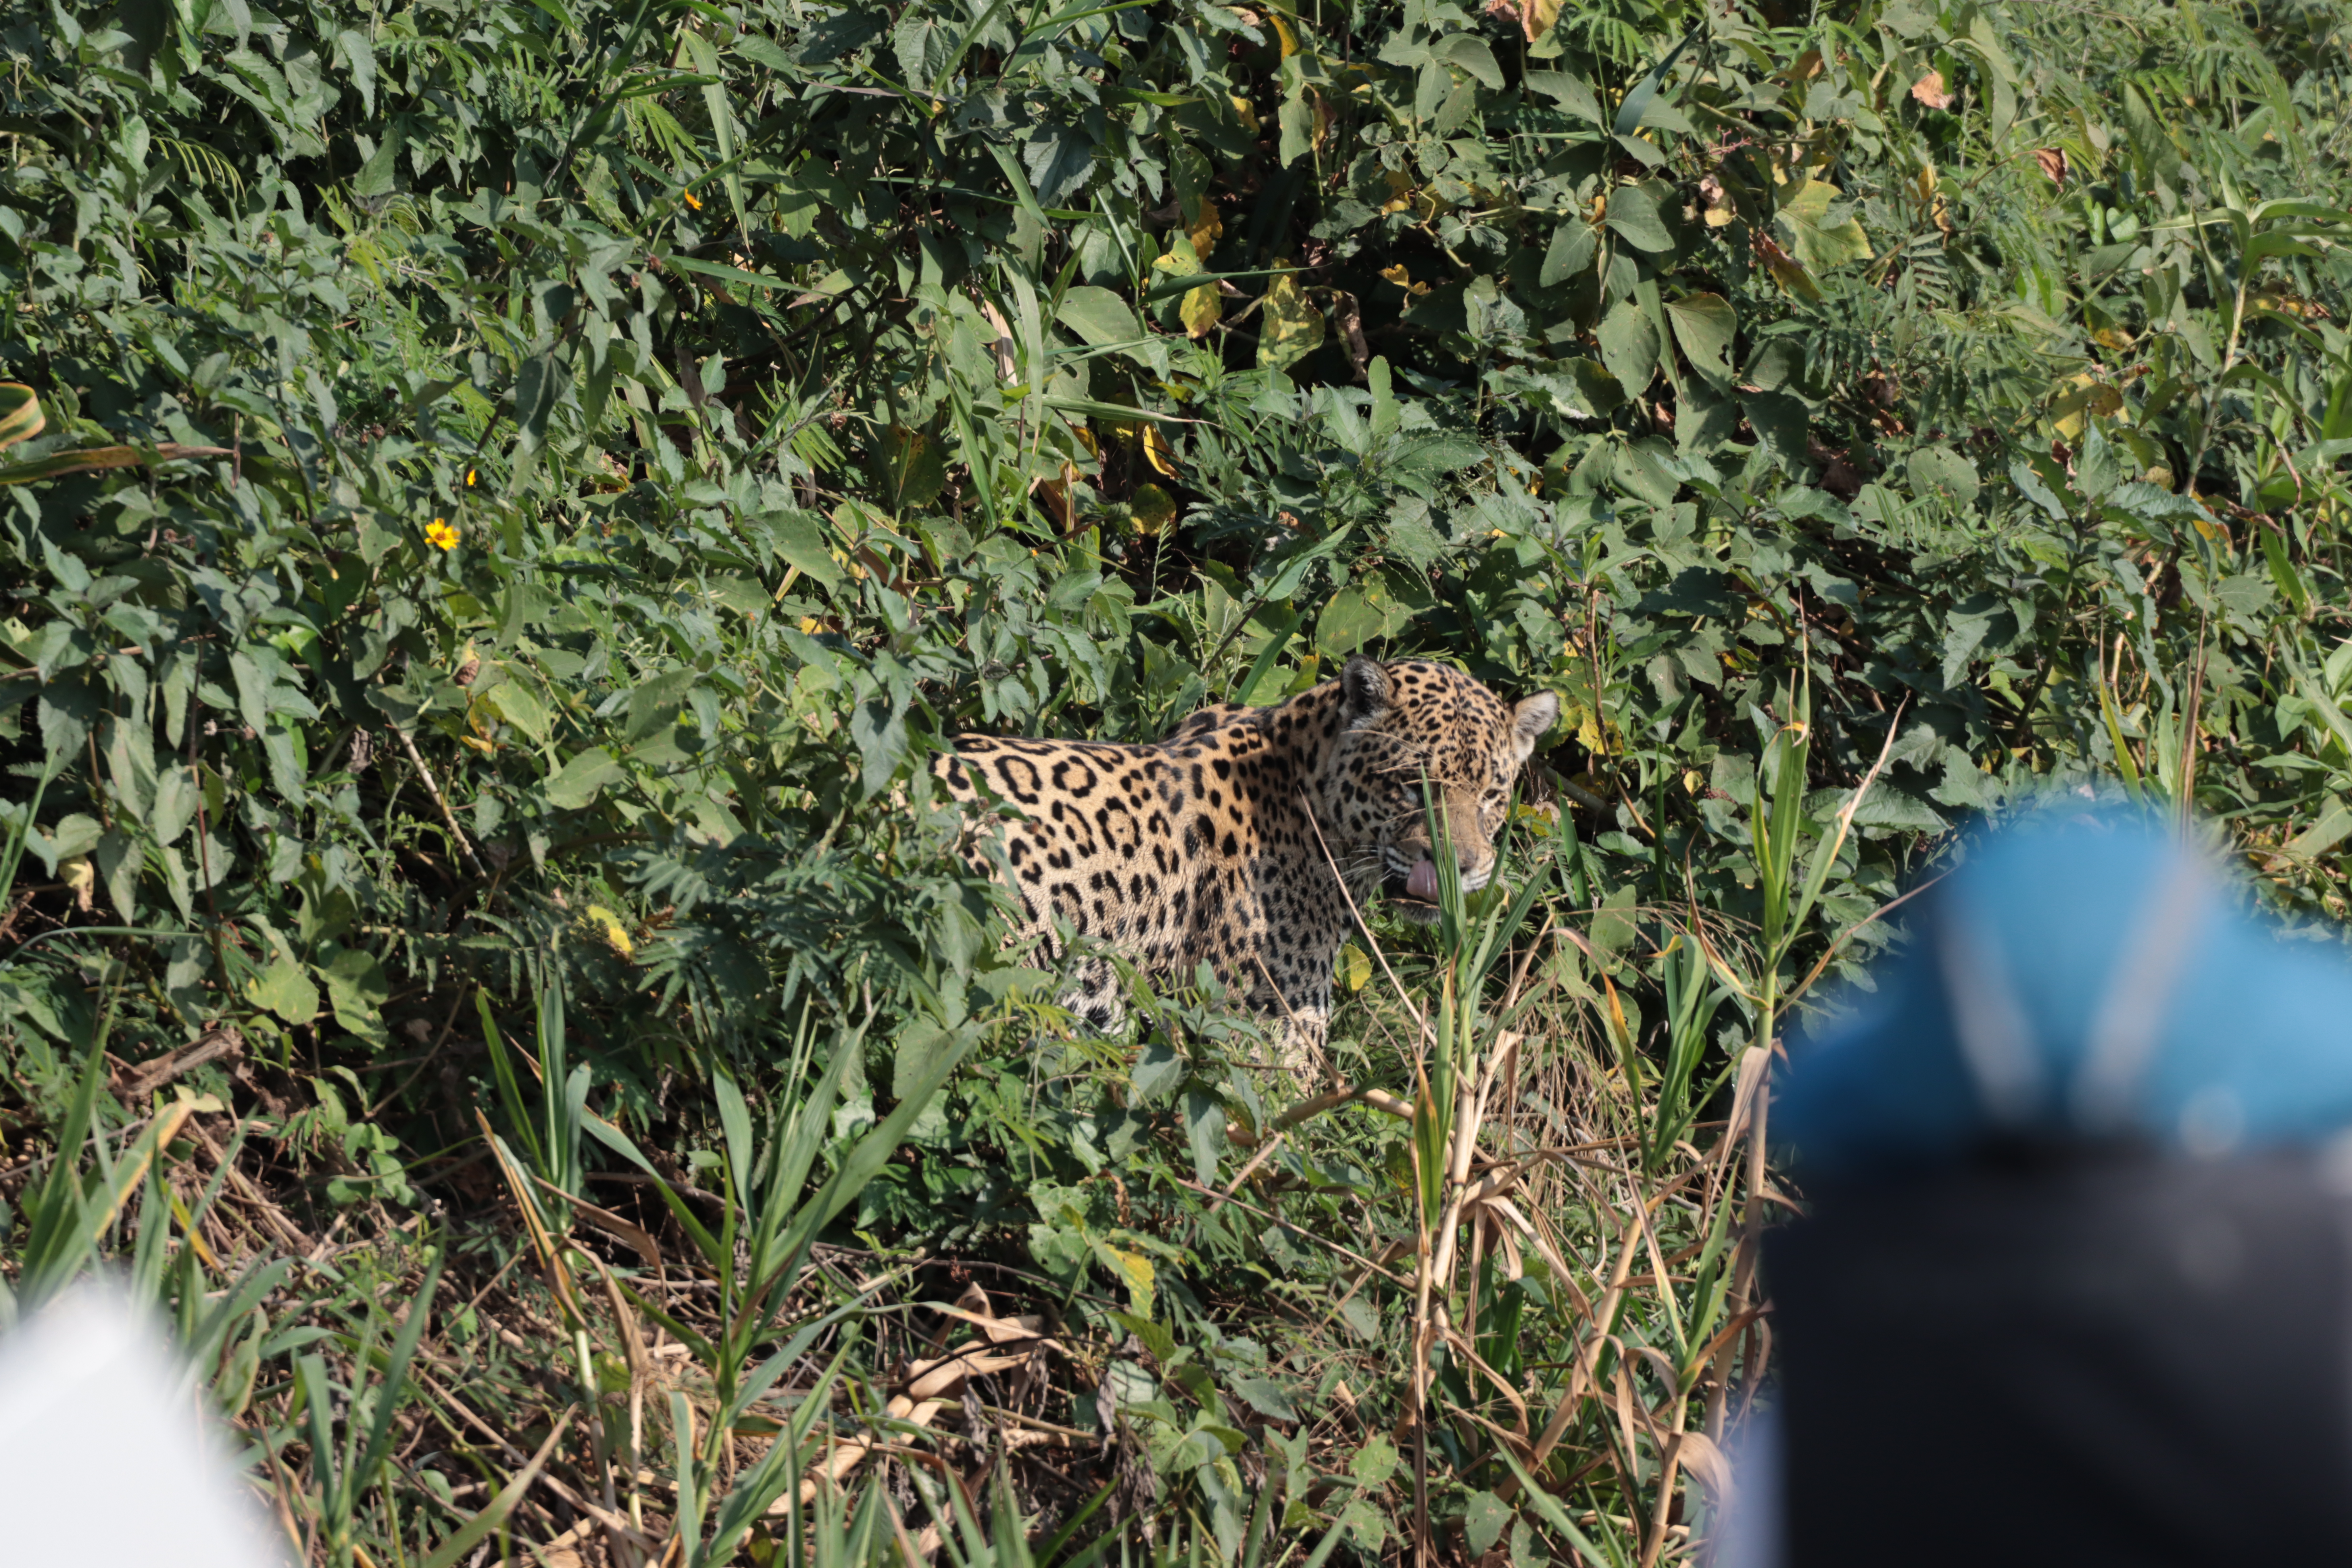
Jaguar: Jaju